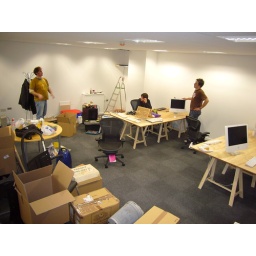
Boxes of stuff & temporary desks in the new office